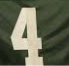
Number: 4